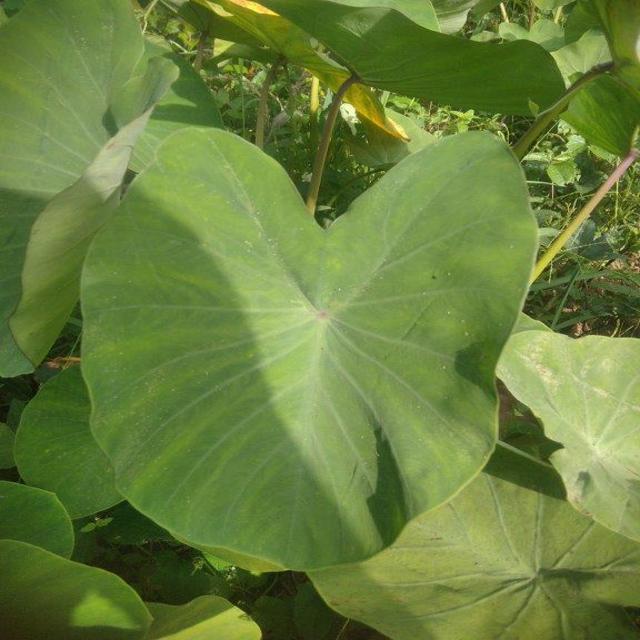
Label: Healthy